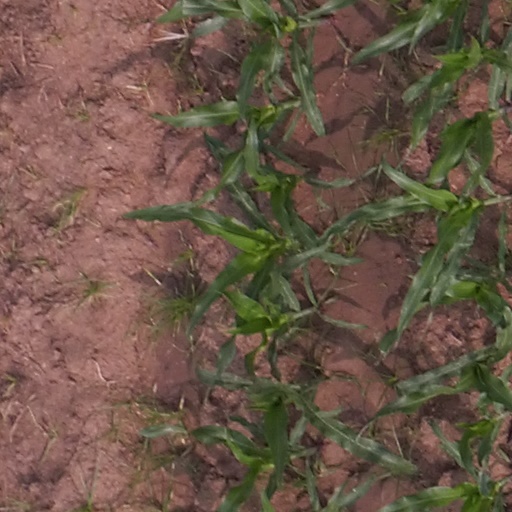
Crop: maize; corn